Lithuanian calendar

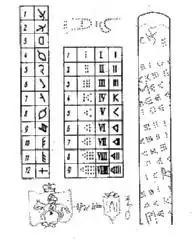
Medieval calendar with the so-called Sceptre of Gediminas, 14th century

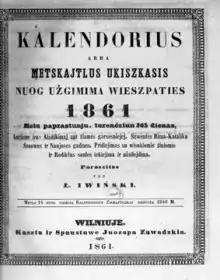
The first Lithuanian calendar published by Laurynas Ivinskis

Lithuanian researcher proposed that there was a simple astronomical observatory on the Birutė Hill in Palanga before the Christianization of Lithuania.